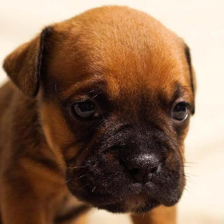
Label: animals